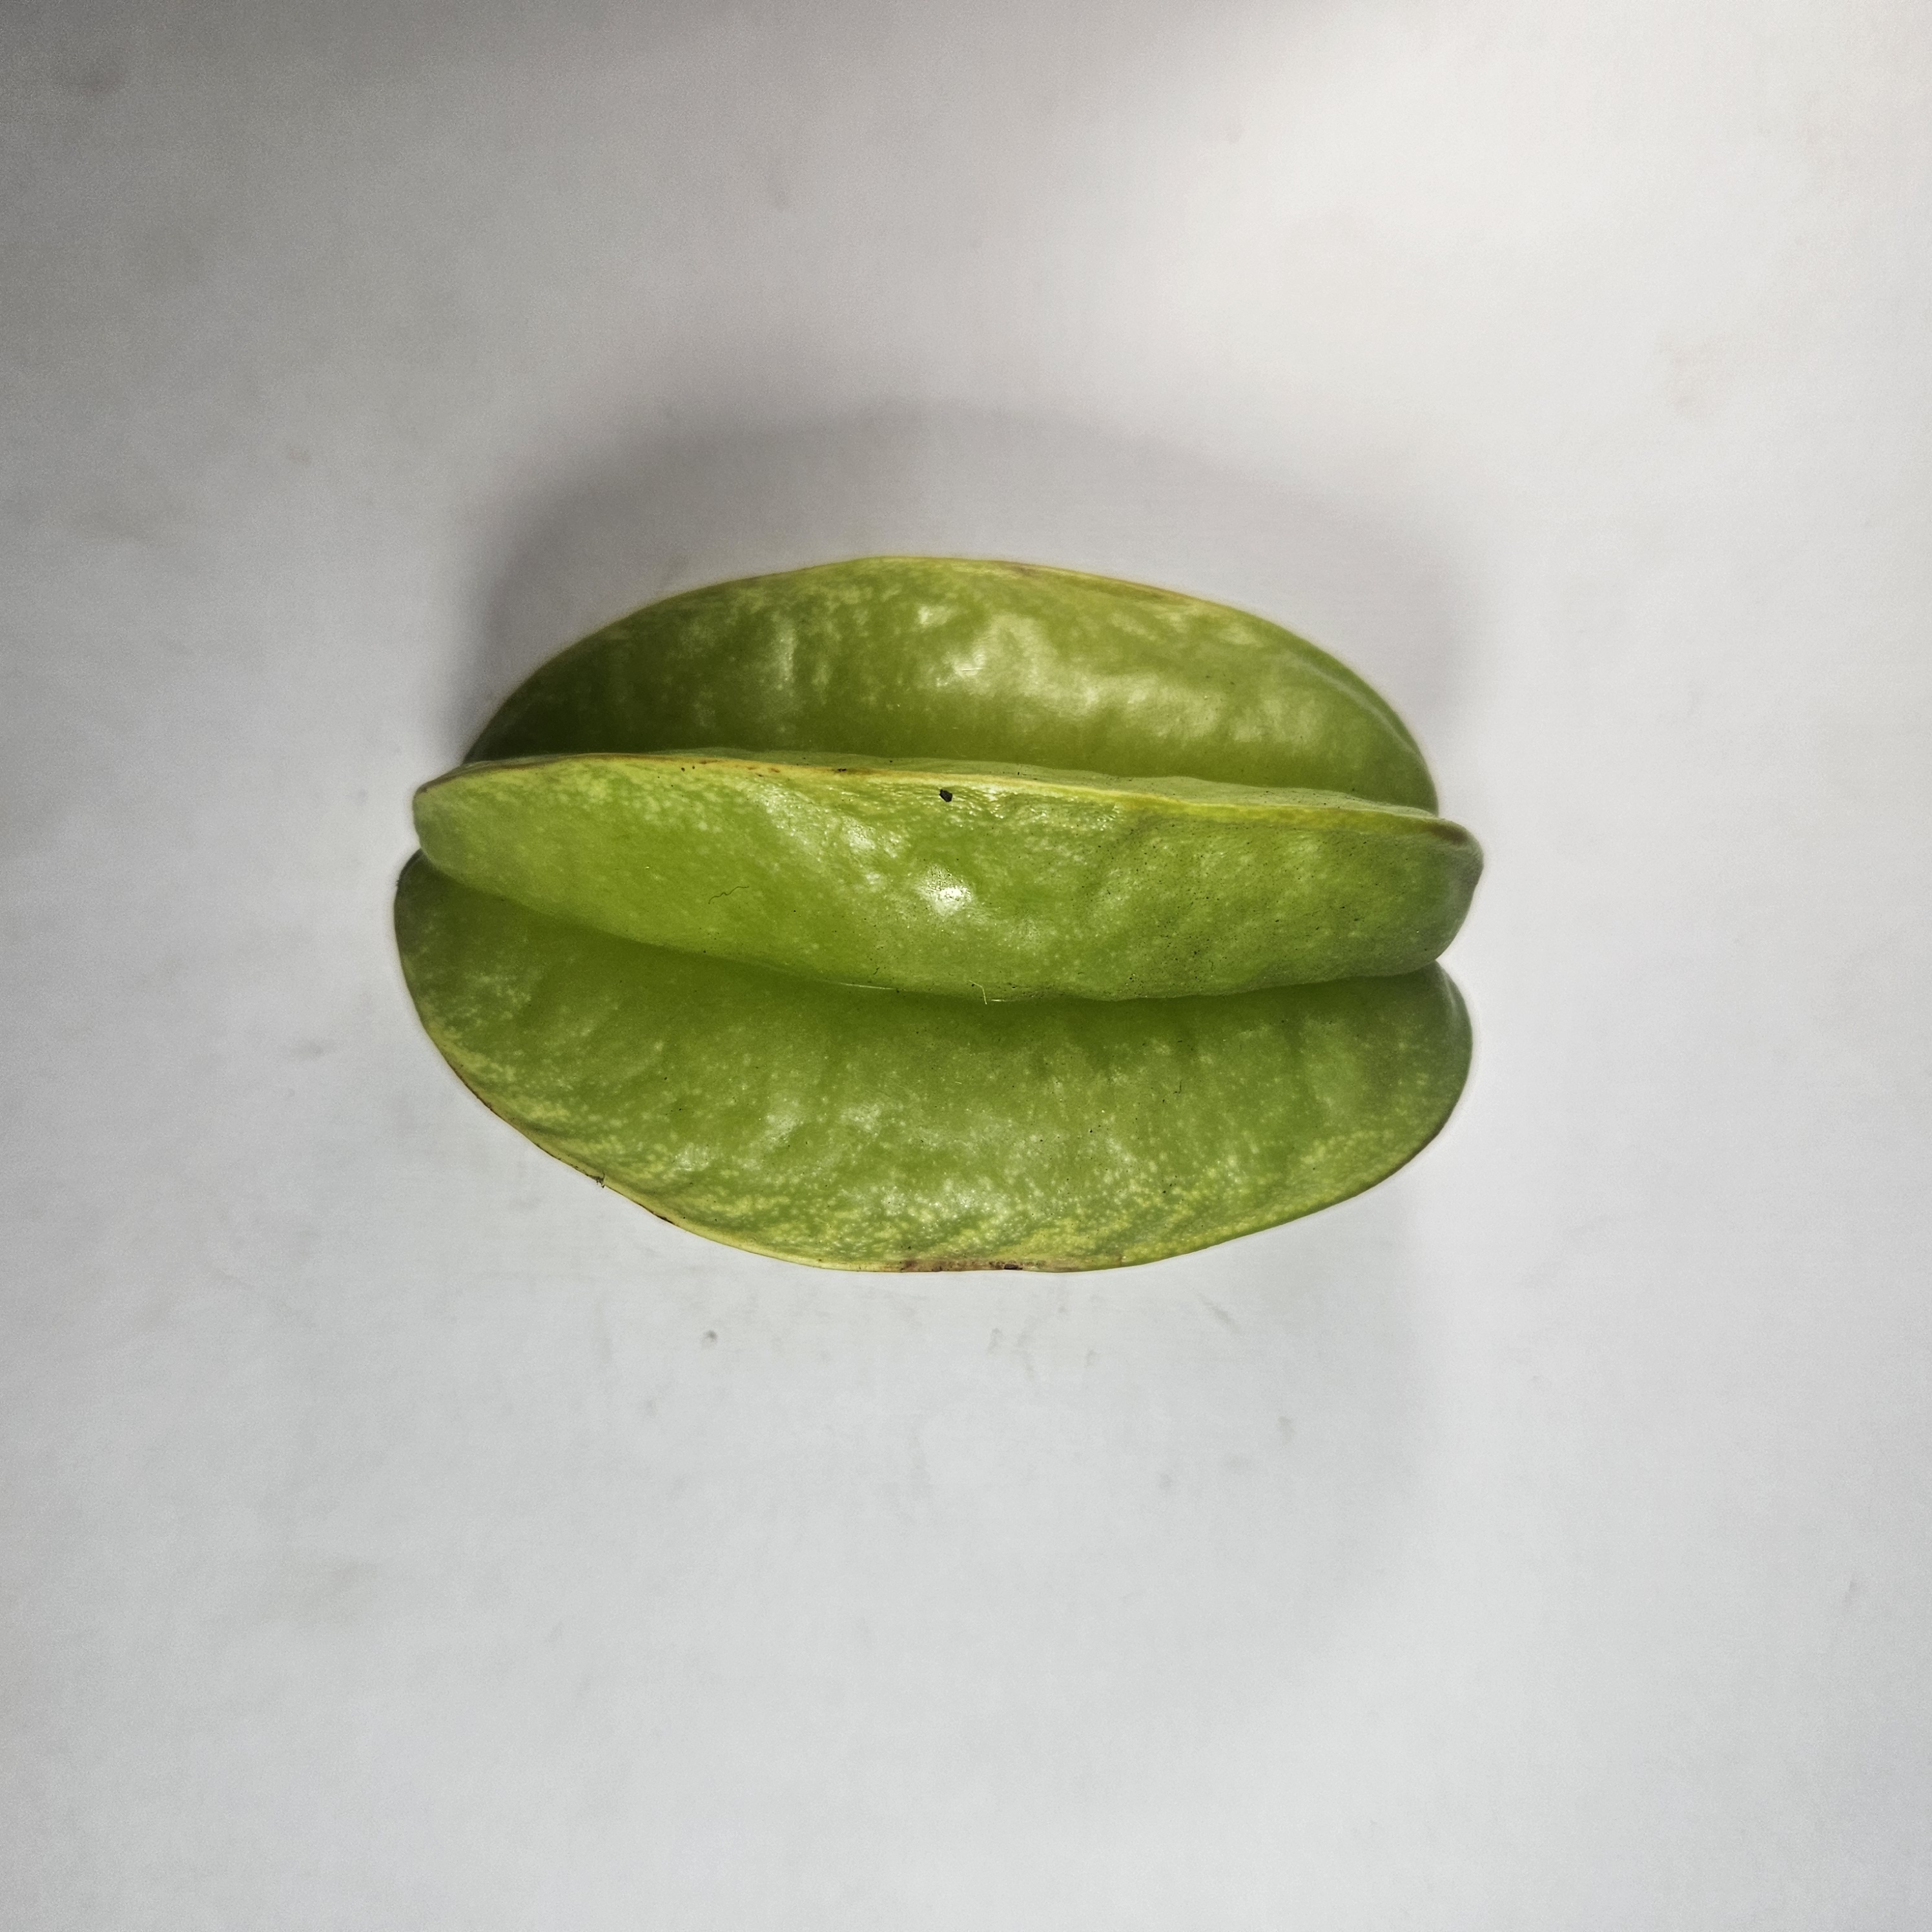
Label: Healthy Fruits